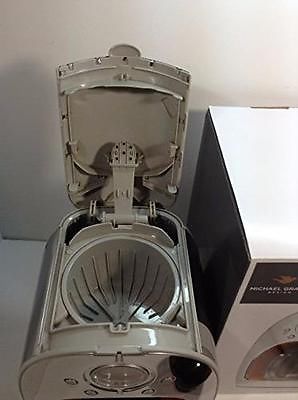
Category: coffee maker